Uruguayan Civil War

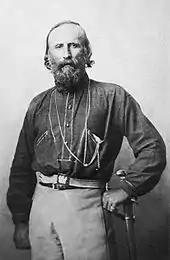
Giuseppe Garibaldi, leader of the Italian Legion and Uruguayan Navy. Garibaldi, celebrated as one of the greatest generals of modern times and as the "Hero of the Two Worlds" because of his military enterprises in South America and Europe, fought in many military campaigns that led to Italian unification.

With the destruction of the Uruguayan army at the battle of Arroyo Grande, it was assumed that the country's capital, Montevideo, would fall to the combined forces of the Buenos Aires governor Juan Manuel de Rosas and the former Uruguayan president Manuel Oribe. However, Oribe's siege of Montevideo lasted for nine years. The newly freed slaves, who formed a contingent 5,000 strong, and the community of foreign exiles were mostly responsible for the defense of the city. By 1843 Montevideo's population of thirty thousand inhabitants was highly cosmopolitan with Uruguayans making up only a third of it. The remaining were chiefly Italian (4205), Spanish (3406), Argentine (2,553), Portuguese (659), English (606) and Brazilians (492).